Jerusalem

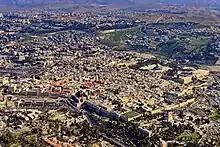
The Old City is home to many sites of seminal religious importance for the three major Abrahamic religions—Judaism, Christianity, and Islam.

Jerusalem's population size and composition have shifted many times over its 5,000-year history. Since the 19th century, the Old City of Jerusalem has been divided into Jewish, Muslim, Christian and Armenian quarters. Matthew Teller writes that this convention may have originated in the 1841 British Royal Engineers map of Jerusalem, or at least the Rev. George Williams' subsequent labelling of it.